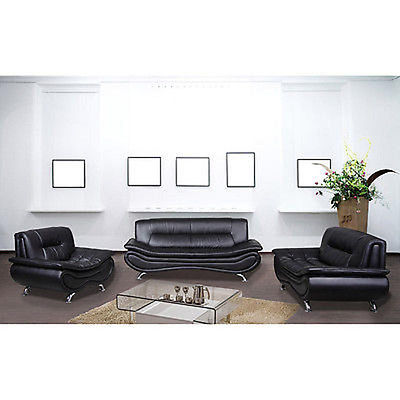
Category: sofa